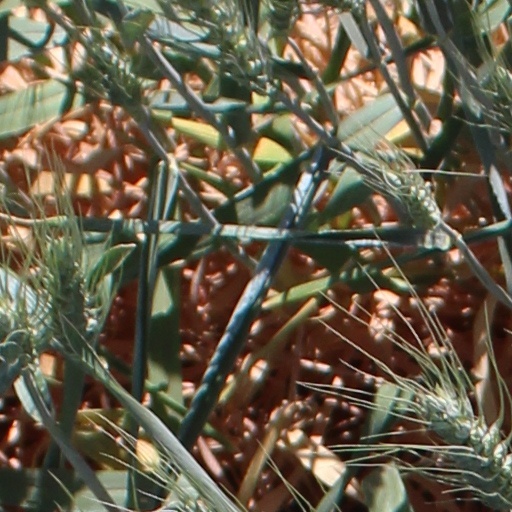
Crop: wheat